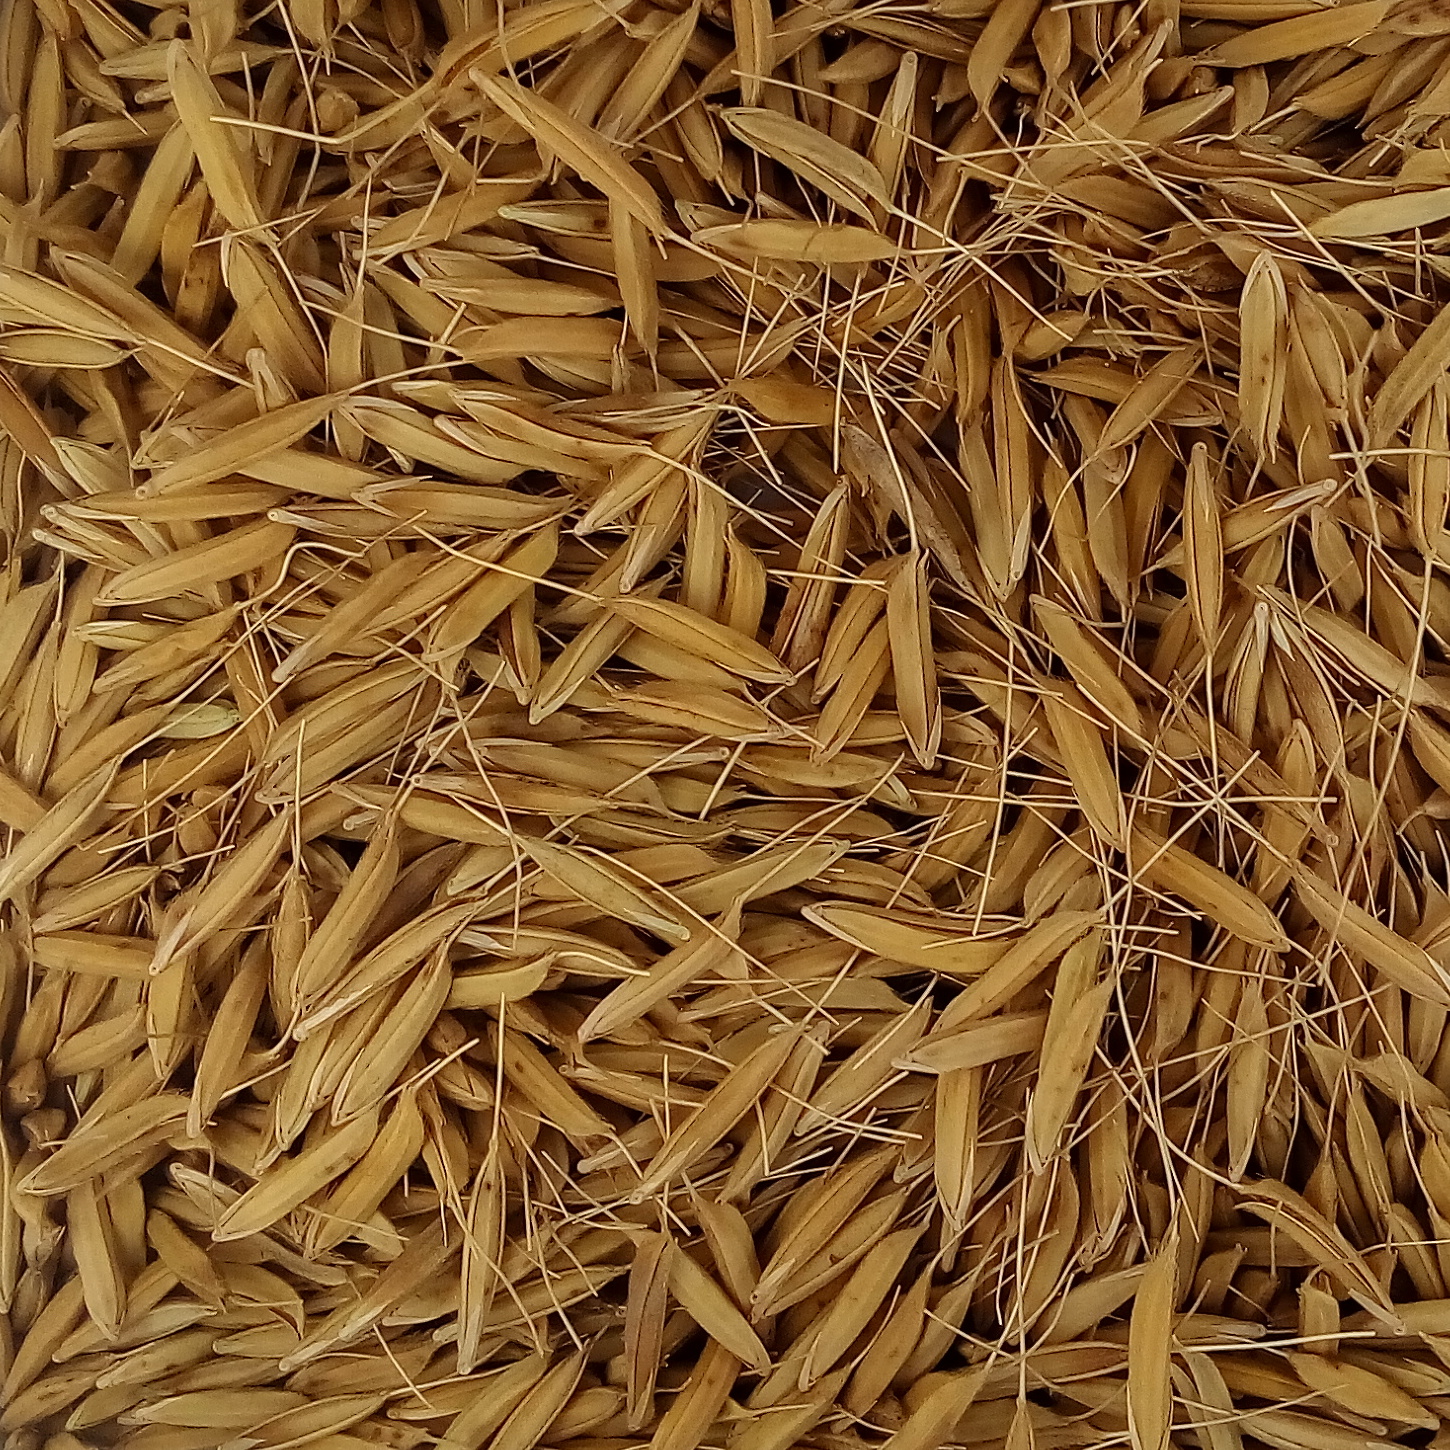
Rice seed variety: PB_6